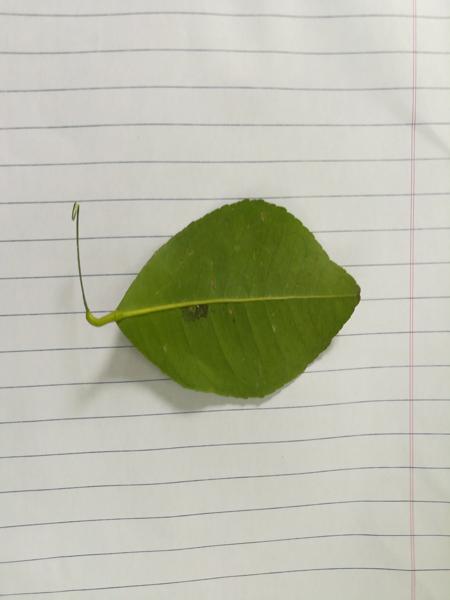
Plant: Citron lime (herelikai)